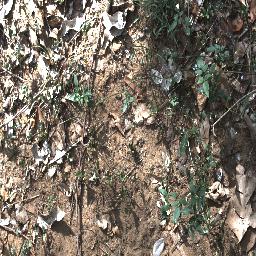
Label: negative